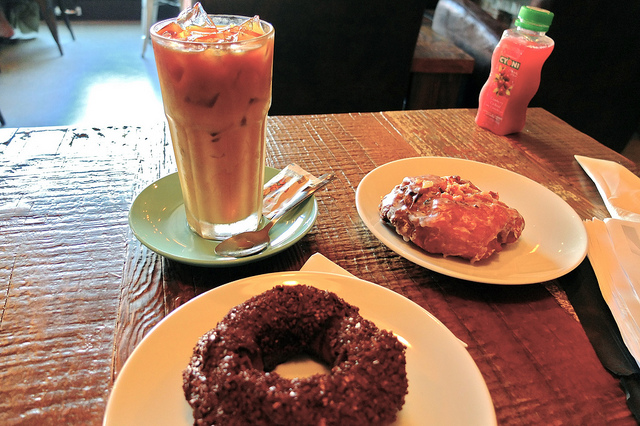
user: Given an image and a question. Answer the question in a short answer. Question: How many calories is in that drink? Short Answer:
assistant: 500